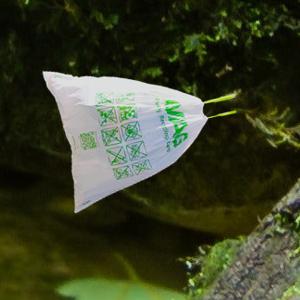
Label: plasticbags